Bergen Peninsula

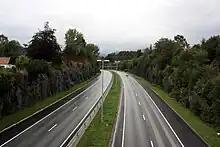
Fritz C. Riebers vei, a motorvei in Bergen.

Bergen Peninsula has many roads and highways. The two main highways are the European route E16 highway running from the city of Bergen to the east and the European route E39 highway running north–south through the city of Bergen. The Nordhordland Bridge on the E39 highway connects the Bergen peninsula to the islands and mainland to the north. There are rail connections along the Bergen Line railway that run through the mountain Ulriken to Arna from the city center and then on to Oslo. Previously there was a railway line from Nesttun and Os, called Nesttun-Os Railway. Bergen Airport, Flesland, located on the southwestern shore of the peninsula has air connections to other airports in Norway as well as Europe and Asia. This airport serves as main airport for nearly 600,000 people and had five million passengers in 2008.